Marjeh Square

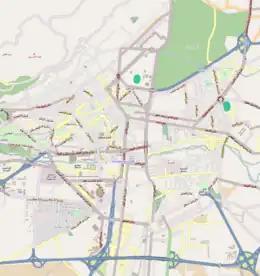
The square and the Yalbugha Mosque

Marjeh Square, also known as "Martyrs' Square" ( "sāḥat ash-Shuhadā’"), is a square in central Damascus, Syria, just outside the walls of the old city. The Syrian Interior Ministry has its headquarters in the square.